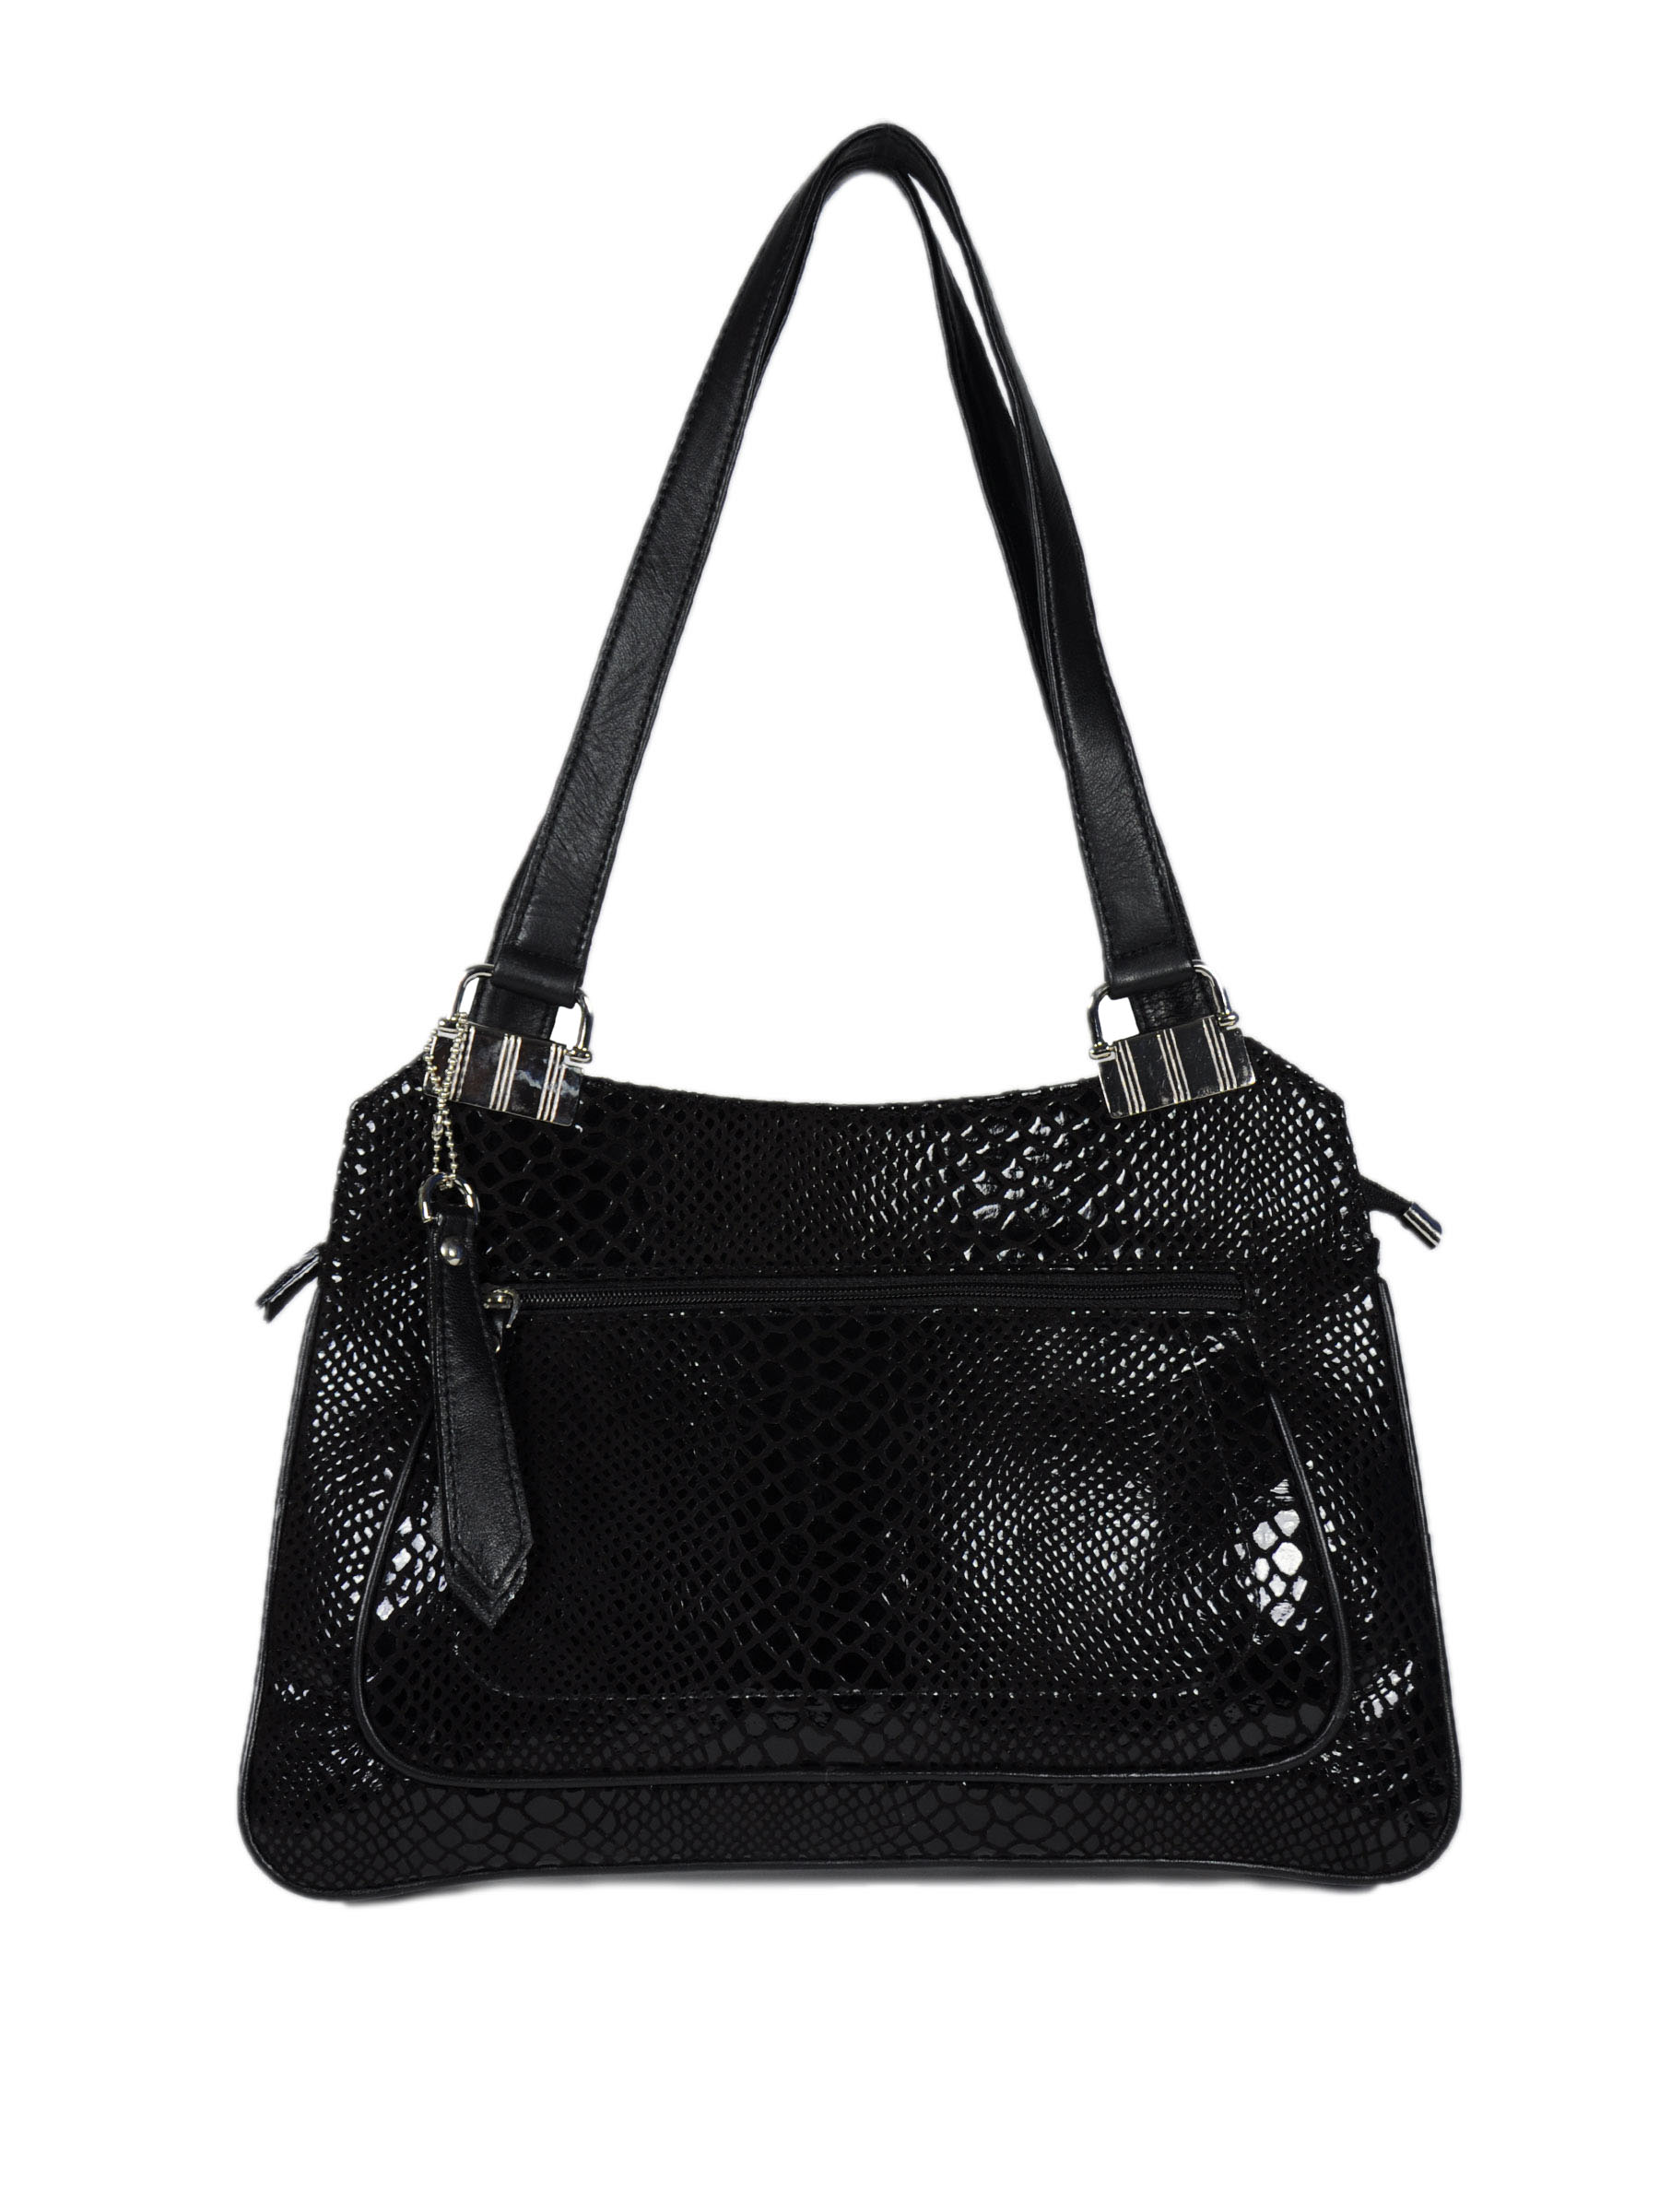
Murcia Women Mcc Black Black Handbags
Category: Accessories / Bags / Handbags
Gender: Women
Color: Black
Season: Winter 2015
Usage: Casual